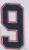
Number: 9